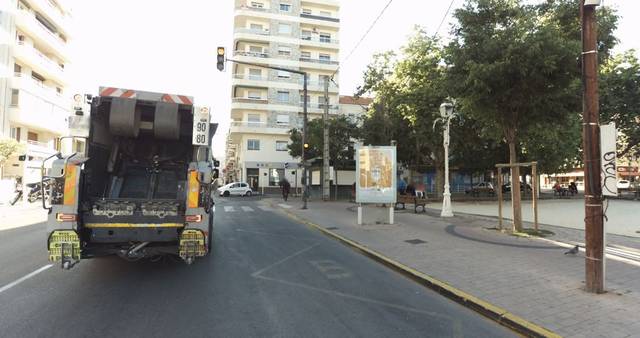
Region: France
Coordinates: 43.129, 5.91